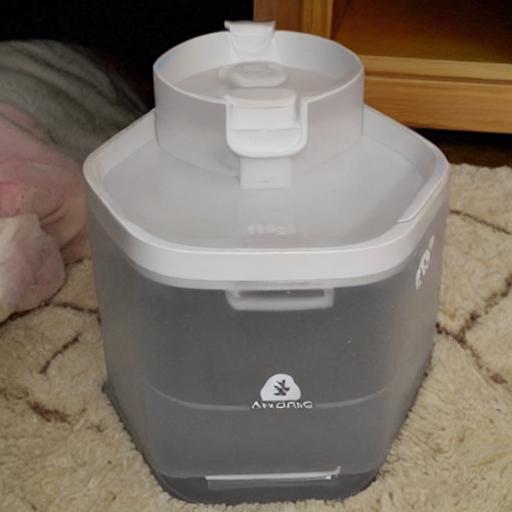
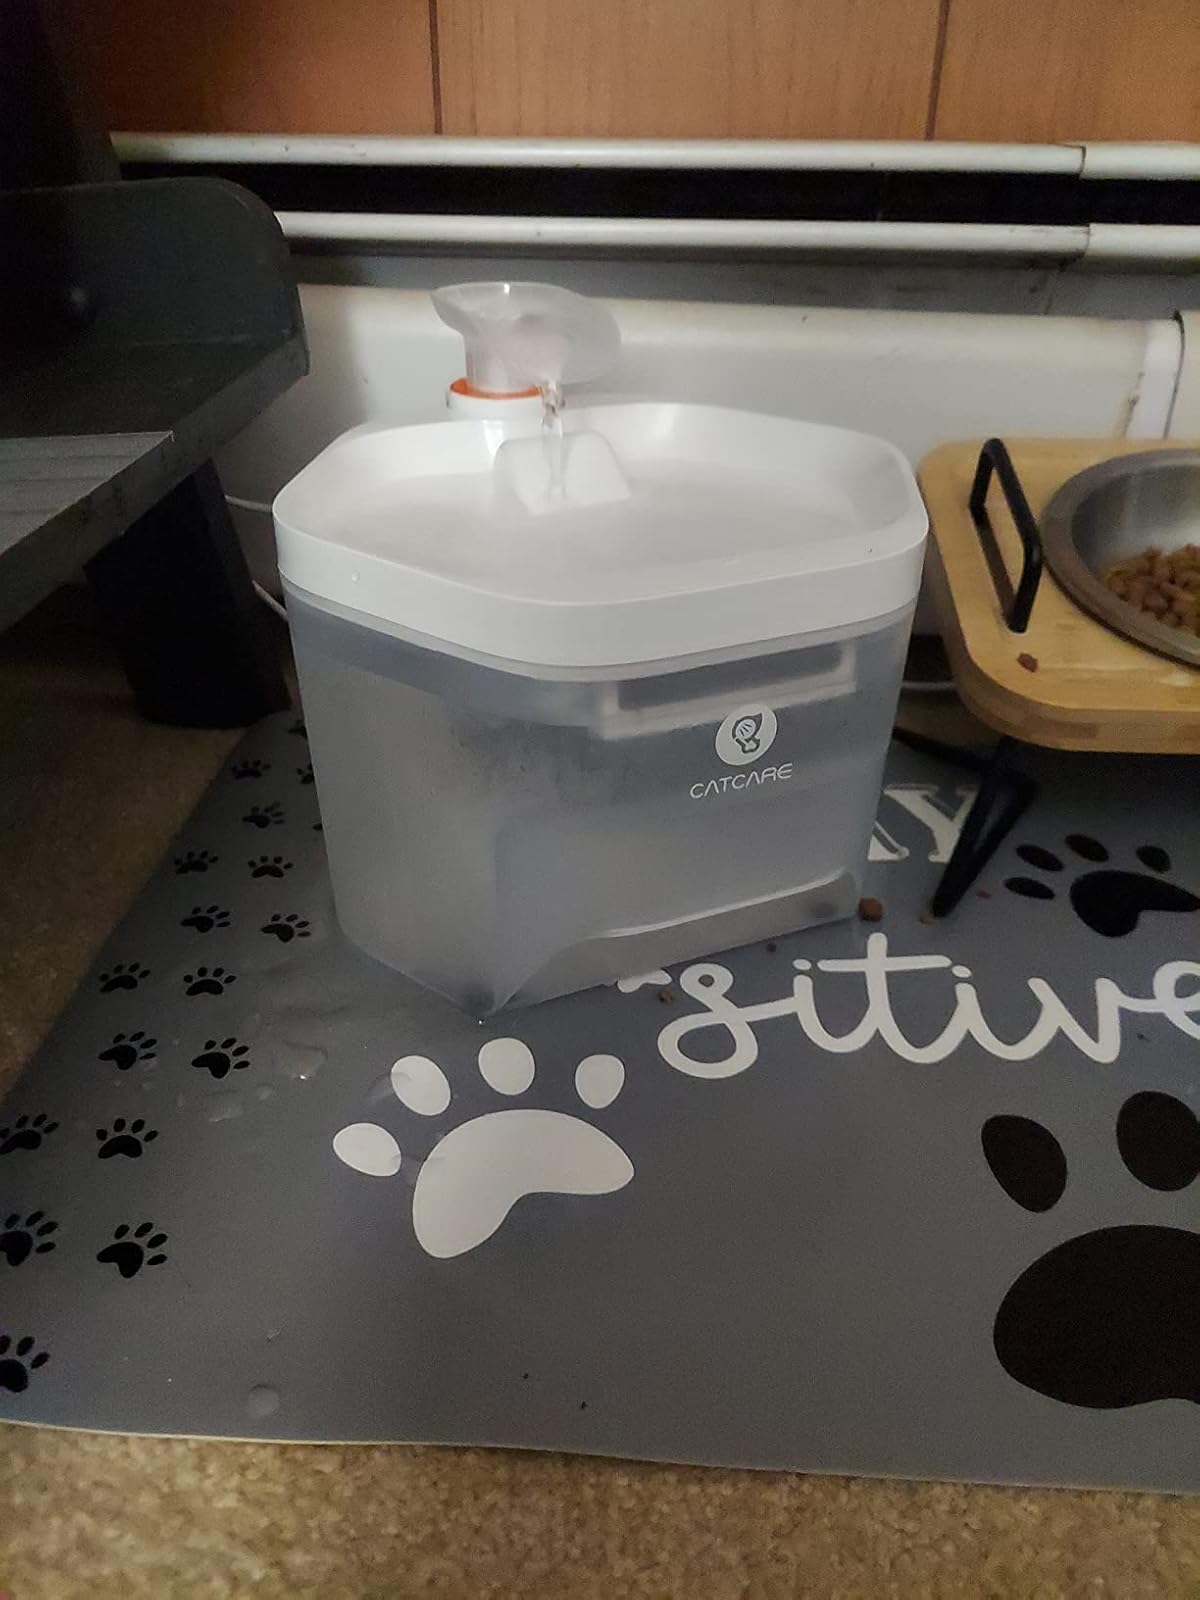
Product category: items_bowl
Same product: no